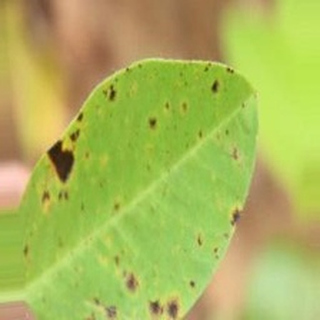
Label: groundnut_late_leaf_spot